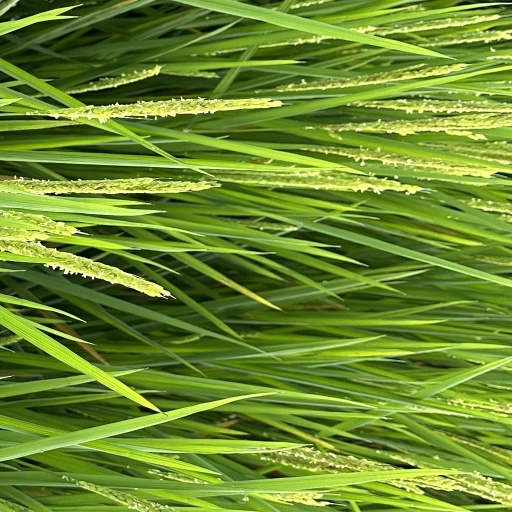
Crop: rice